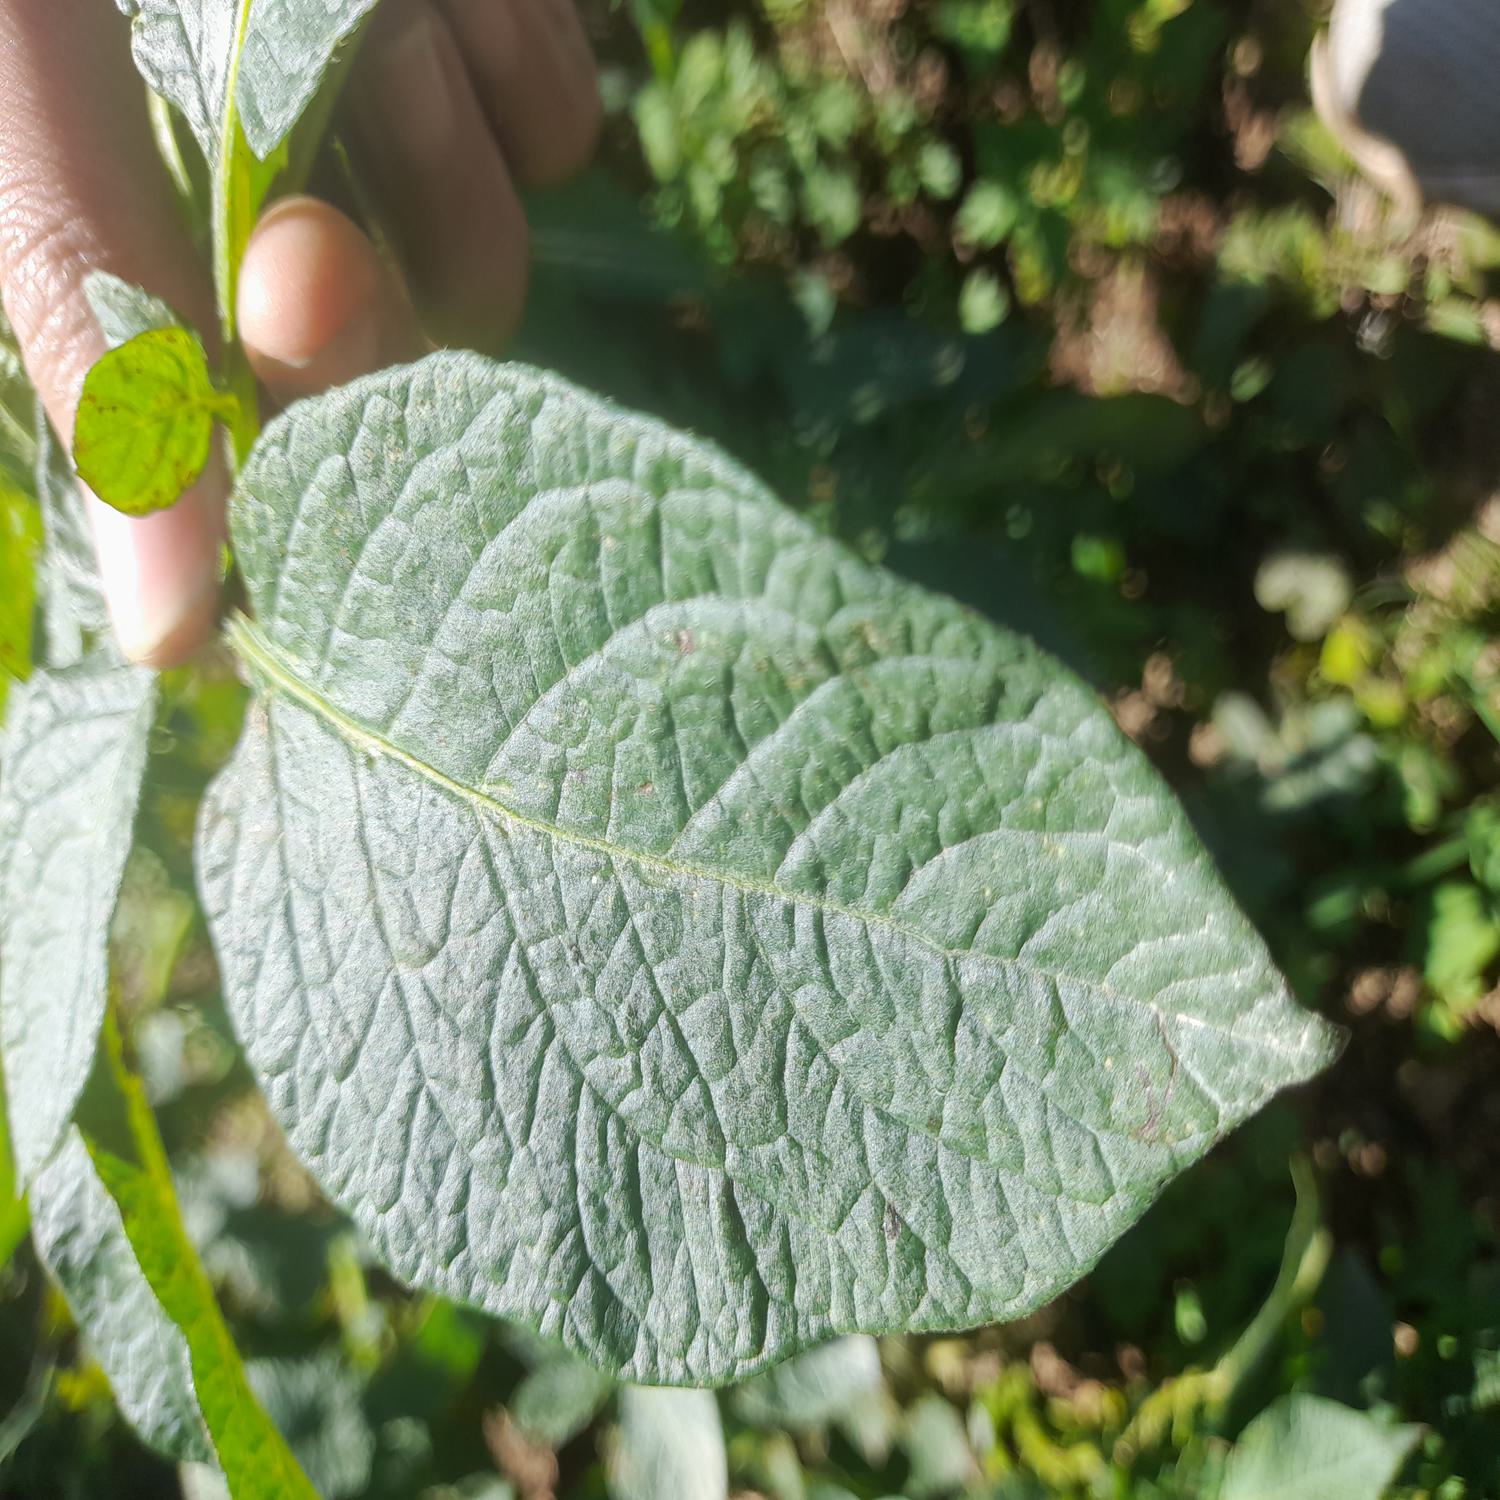
Label: Healthy